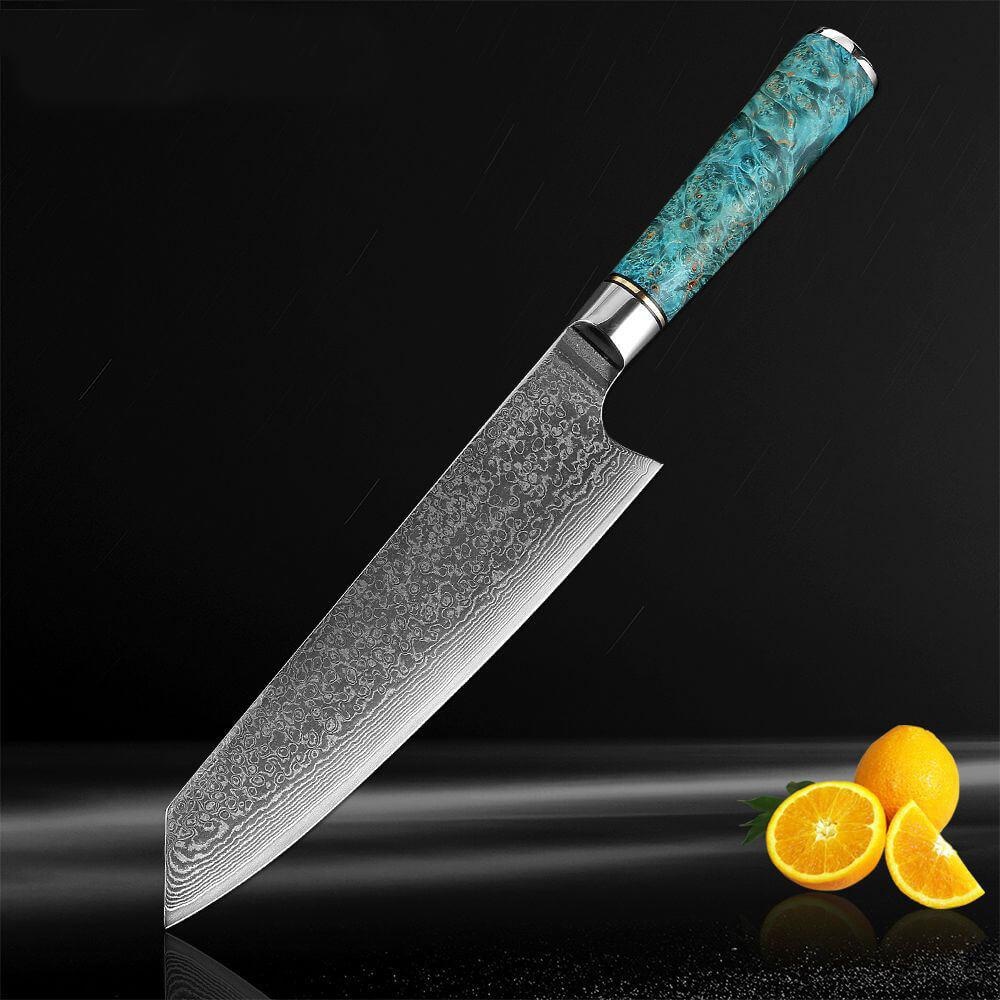
8 Inch Japanese VG10 67 Layers Damascus Chef Knife
Multi-Functional Knife - This is a versatile professional Damascus steel Japanese knife that can be perfectly chopped, chopped, sliced, diced with vegetables, fruits, and meat. Suitable for professional chefs, culinary experts, food suppliers, and novice family chefs. SUPER SHARP EDGE - 67-layer Japanese Damascus super steel with a finely polished surface. Corrosion-resistant and tough. The curved edges are sharp, more durable, and sharper. It can be stabilized at 60 ± 2 HRC, with vacuum heat treatment hardness and long-lasting clarity. EXQUISITE PATTERN - Damascus pattern of 67 layers of Damascus steel superimposed by forging. Beautiful and stylish, it is eye-catching. Also suitable for collection and display. UNIQUE HANDLE DESIGN - Unique shank shape design. Eye-catching. The Damascus steel Japanese knife surface is more shiny and comfortable. Ergonomic. The materials of the handle are mainly. solidified stable wood. It is decorated with double copper rings that will not rust. THE BEST GIFT - The Damascus steel Japanese knife is exquisite and beautiful, with high-quality gift boxes and knife sets. Great for gift giving. Package Included 1 * 8" Damascus Steel Japanese Knife 1 * Knife Sheath 1 * Gift Box 100% SATISFACTION GUARANTEE Every Letcase chef knife is backed by superior quality assurance for confident purchase. We wish our customer to be 100% happy. Try it risk free. We know you'll love it!
Brand: Letcase
Category: Home & Garden > Kitchen & Dining > Kitchen Tools & Utensils > Kitchen Knives > Chef's Knives